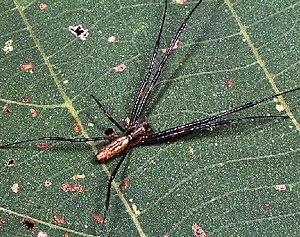
Trichonephila clavata est une espèce d'araignées aranéomorphes de la famille des Araneidae.